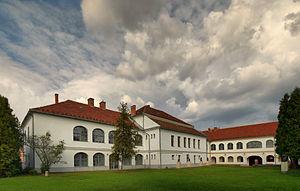
Hajdúböszörmény est une ville et une commune du comitat de Hajdú-Bihar en Hongrie. Elle est considérée comme la capitale du Hajdúság.